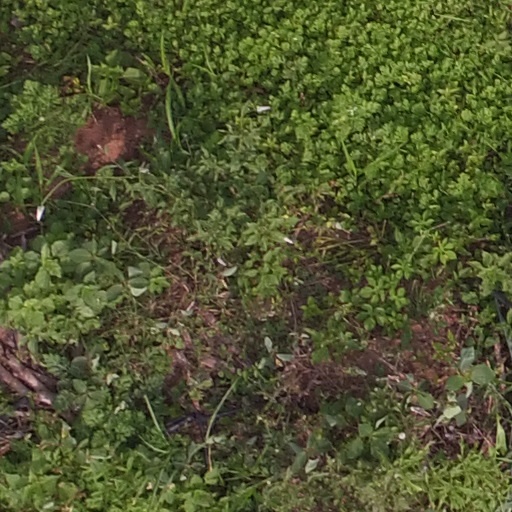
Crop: maize; corn